Gun law in the United States

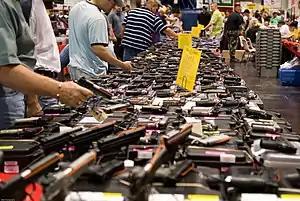
Handguns for sale at a gun show in the U.S.

Fugitives, those convicted of a felony with a sentence exceeding one year, past or present, and those who were involuntarily admitted to a mental facility are prohibited from purchasing a firearm; unless rights restored. Forty-five states have a provision in their state constitutions similar to the Second Amendment to the United States Constitution, which protects the right to keep and bear arms. The exceptions are California, Maryland, Minnesota, New Jersey, and New York. In New York, however, the statutory civil rights laws contain a provision virtually identical to the Second Amendment. Additionally, the U.S. Supreme Court held in "McDonald v. Chicago" (2010) that the protections of the Second Amendment to keep and bear arms in one's home apply against state governments and their political subdivisions. In "New York State Rifle & Pistol Association, Inc. v. Bruen", the Supreme Court ruled that states could not require "proper cause" or a "special need" when issuing a license for concealed carry.